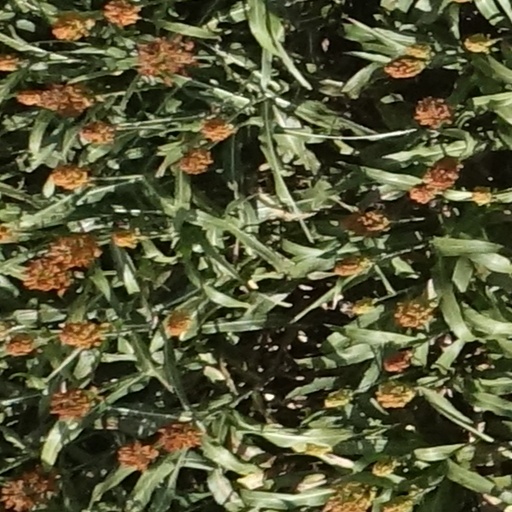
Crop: sorghum